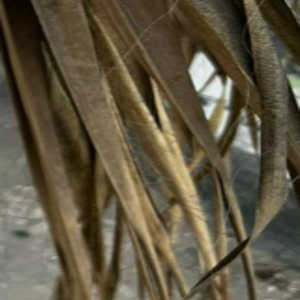
Label: Fusarium Wilt